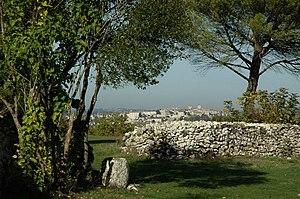
Vue sur la colline lauzertine depuis le domaine du Chartron
Lauzerte est une commune française située dans le département de Tarn-et-Garonne, en région Occitanie.